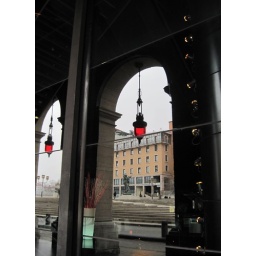
Lyon opera house reflecting Louis Pradel square in its glass walls